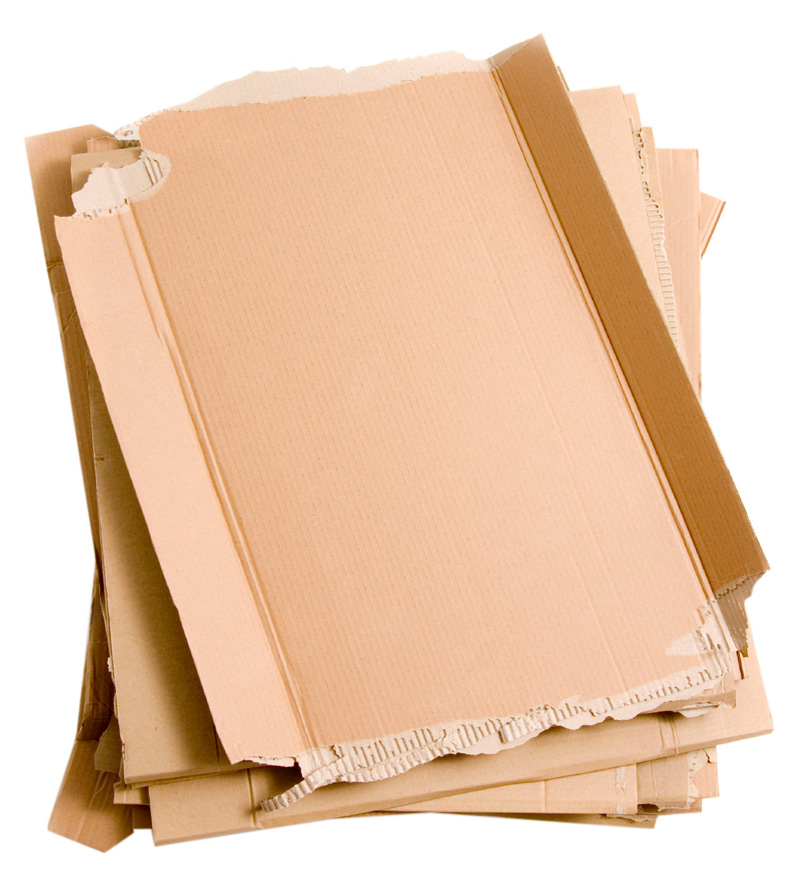
Waste category: paper